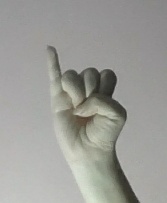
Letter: meem